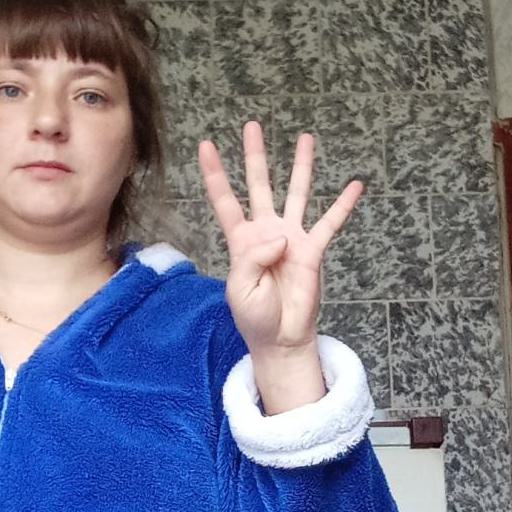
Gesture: four